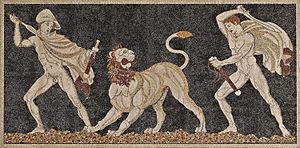
Le lion en Europe traite d'une population aujourd'hui éteinte de lion qui peuplait l'Europe durant l'Holocène, jusqu'à l'Antiquité.
La Cynégétique — De la chasse au chien — est un traité technique de Xénophon portant principalement sur la chasse à pied de gibier à poil avec des chiens. Ceci du lièvre à la panthère, principalement avec des filets.